Cardiff Gate

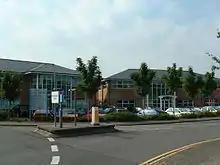

Cardiff Gate International Business Park is a commercial development site. Presently 60% developed, existing tenants including: